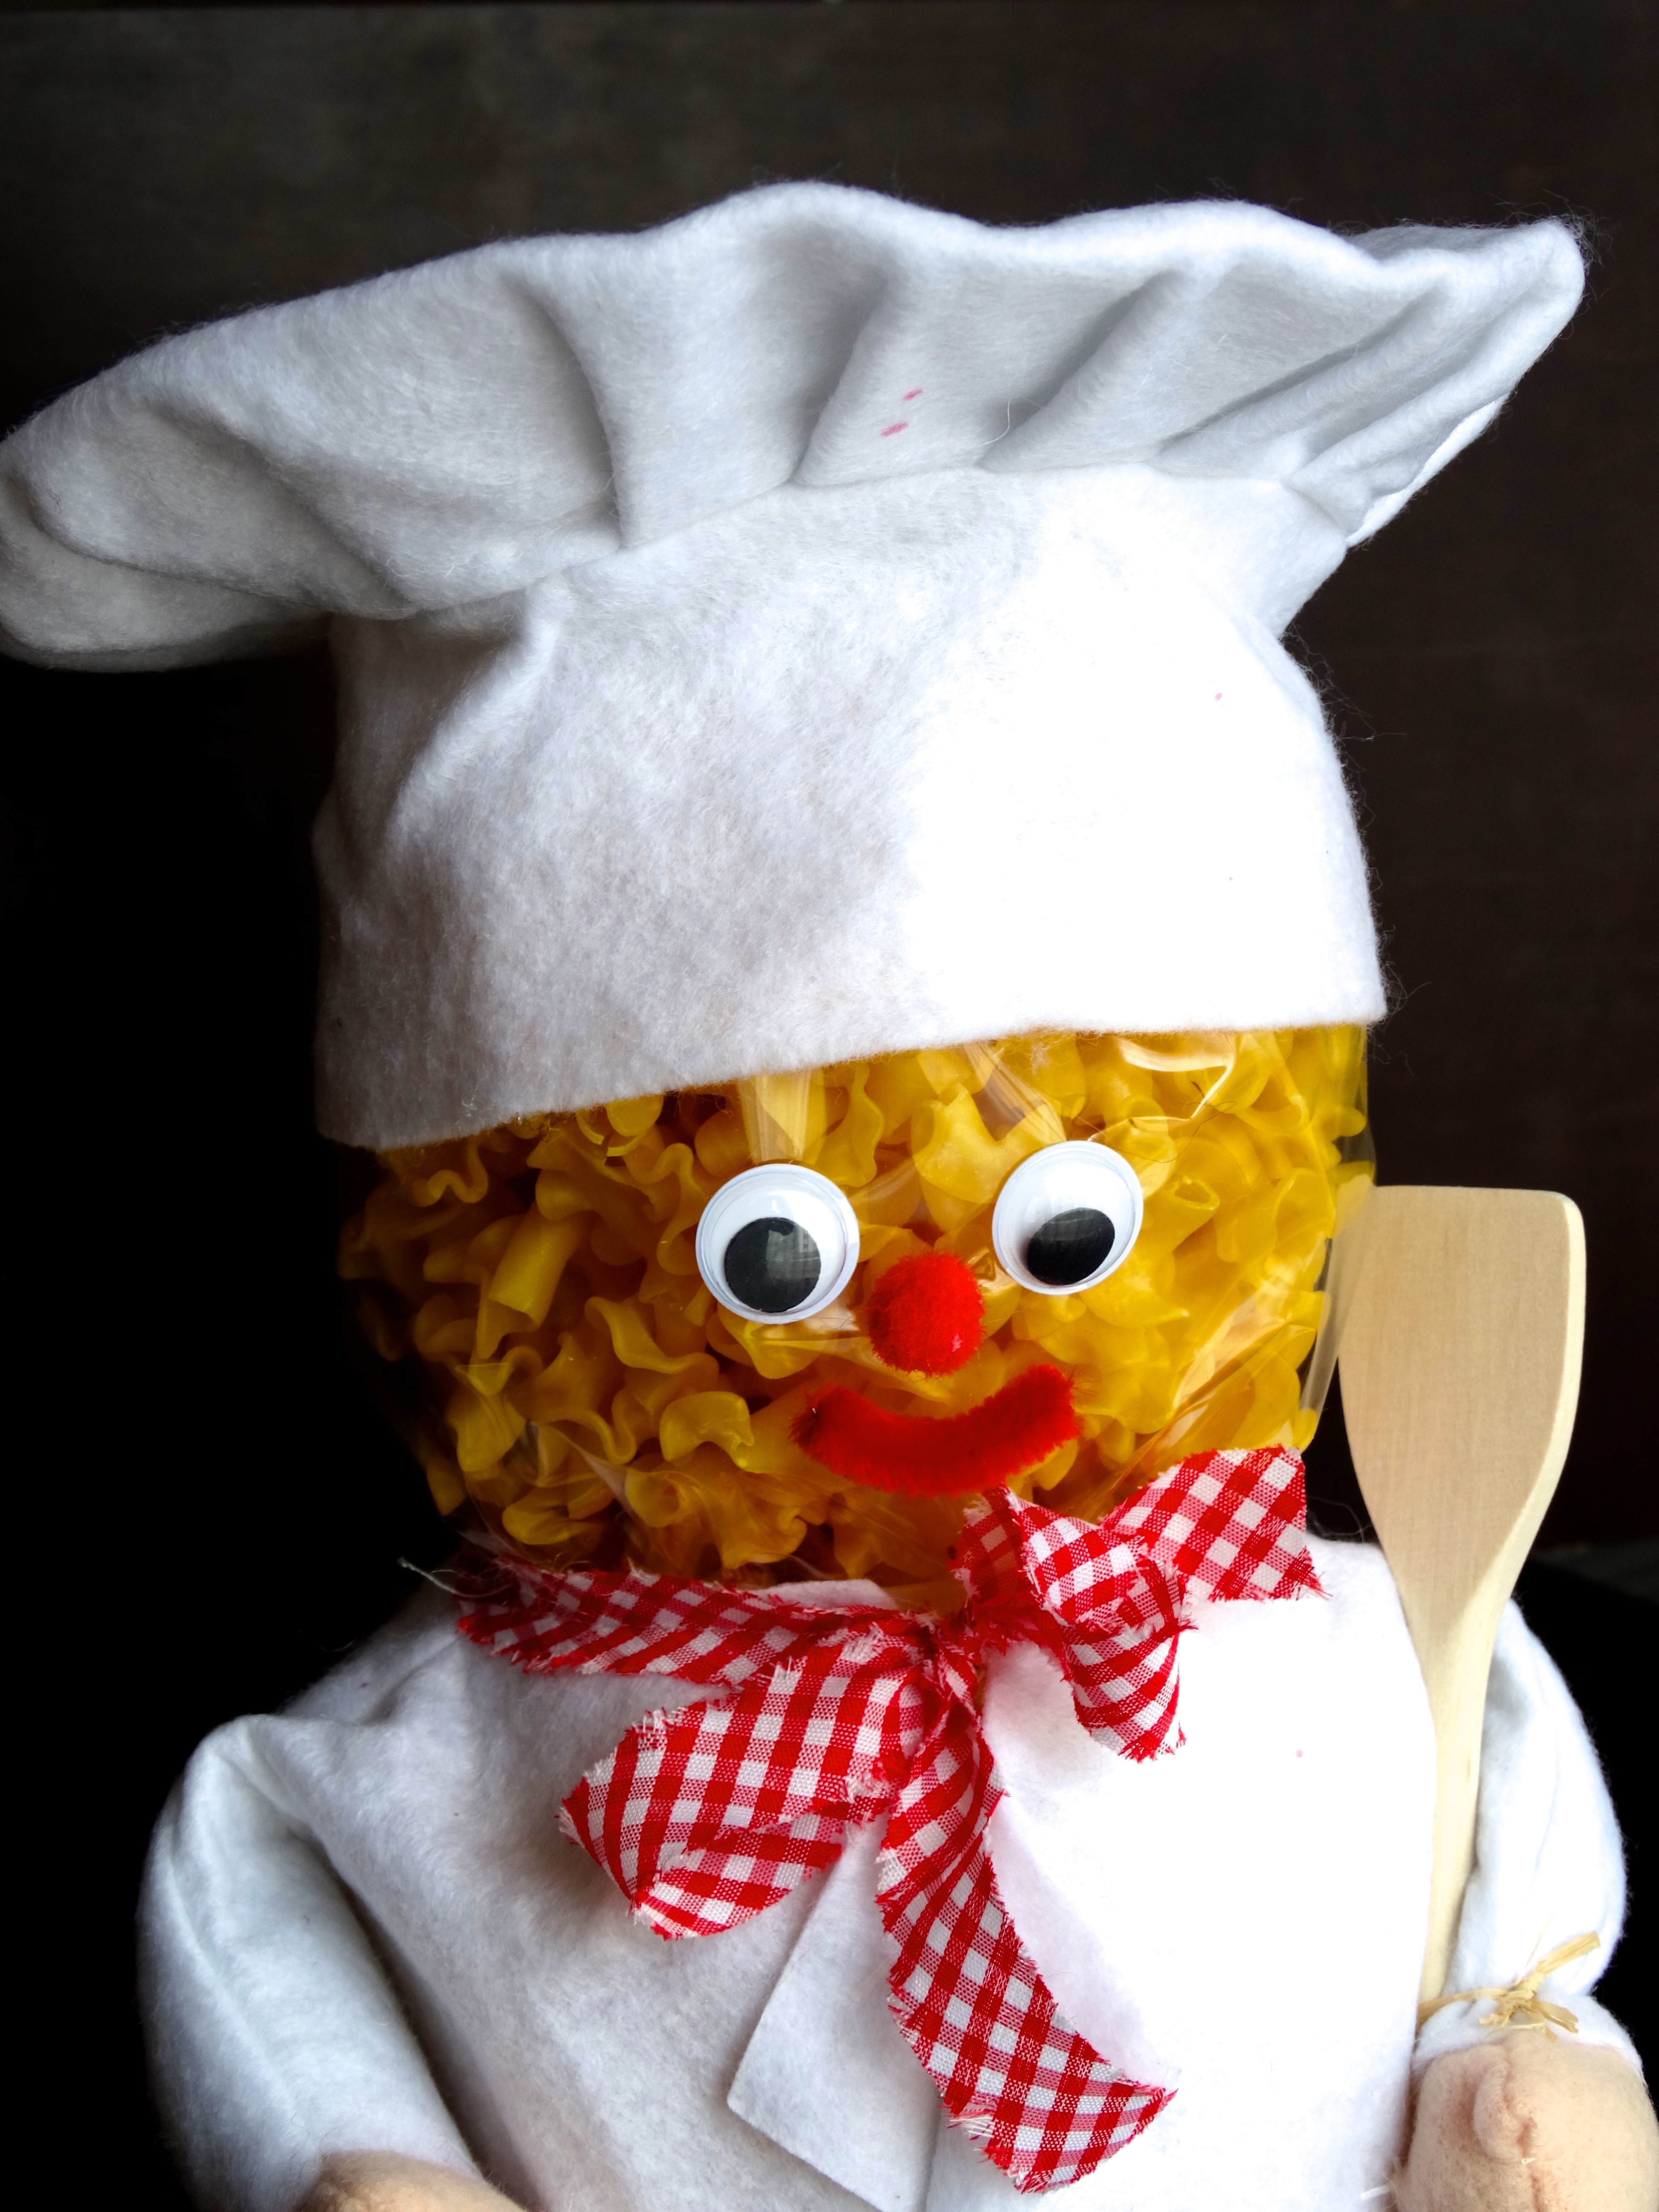
decoration, cooking, kitchen, clothing, toy, noodles, textile, art, plush, costume, stuffed toy, cook trowel